Cody Ware

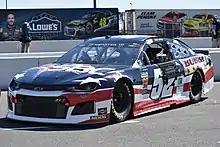
Ware's No. 52 at the 2018 Toyota/Save Mart 350

In June 2016, Ware attempted to make his Sprint Cup Series debut in the Toyota/Save Mart 350 at Sonoma Raceway, driving the No. 55 for Premium Motorsports, but he failed to qualify.